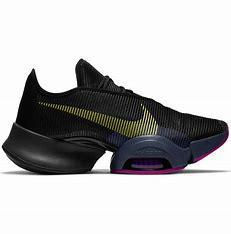
Brand: Nike
Model: Air Zoom Superrep 2